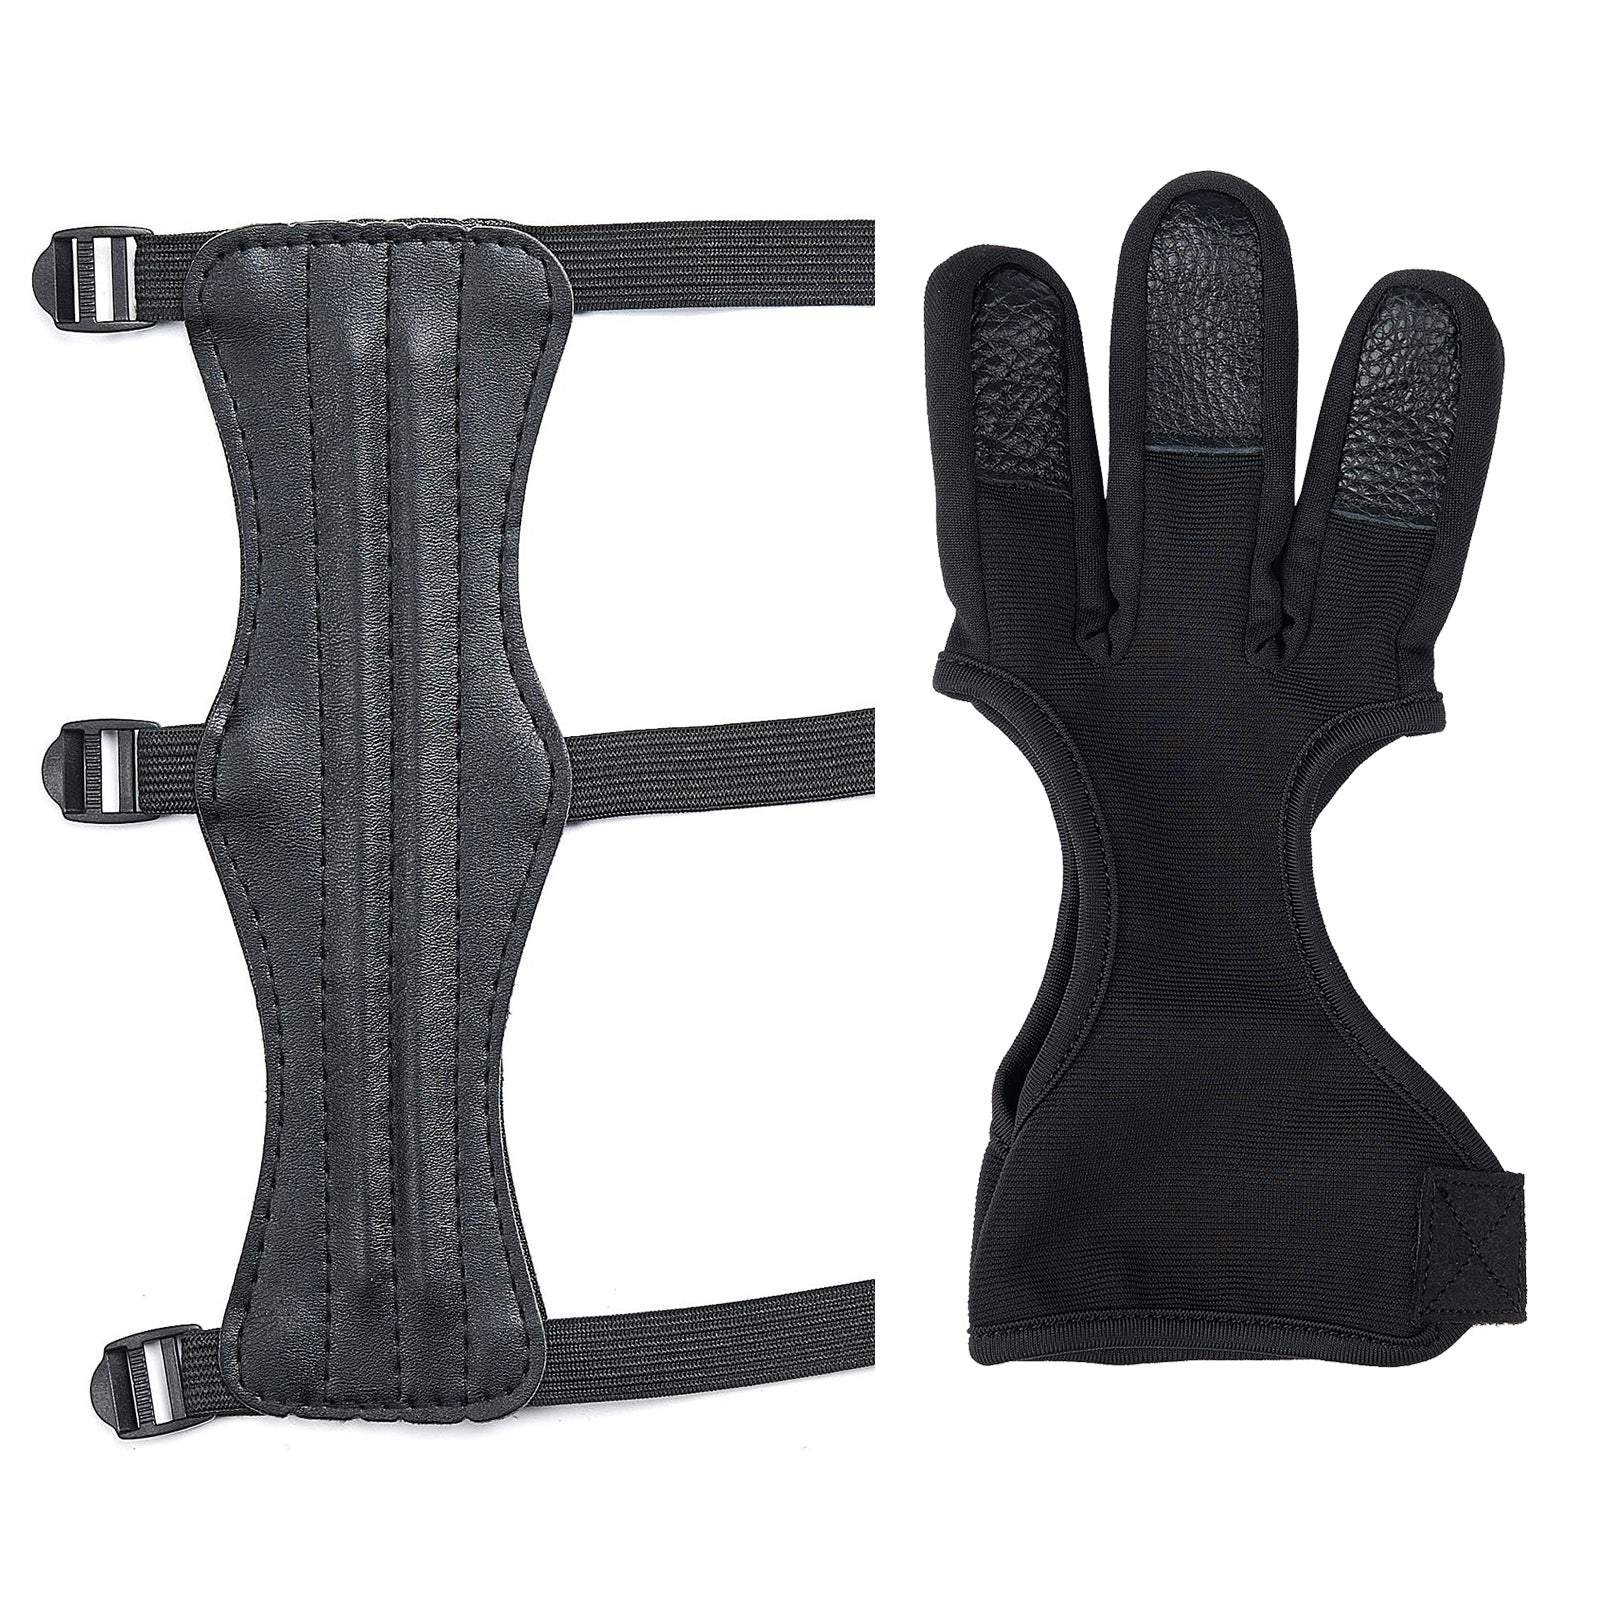
Archery Arm Guard with Finger Glove Set Protective Gear
Brand: TopArchery
Arm Guard: Material: PU leather Length: 25cm Width: 15cm Weight: 48g Finger glove: Material: fabric + upper leather Length: 20cm Width: 9cm Weight: 20g This package includes: 1x arm guard 1x finger gloves
Category: Sporting Goods > Outdoor Recreation > Hunting & Shooting > Archery > Archery Accessories > Archery Armguards